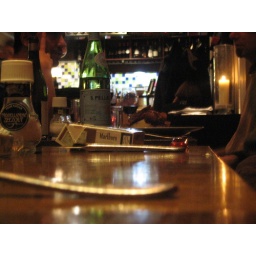
Leoni's cigarettes get in my way as I try to sneak of photo of the plate on the next table over